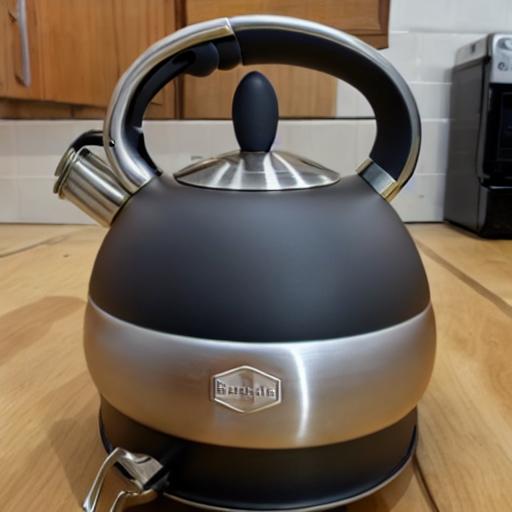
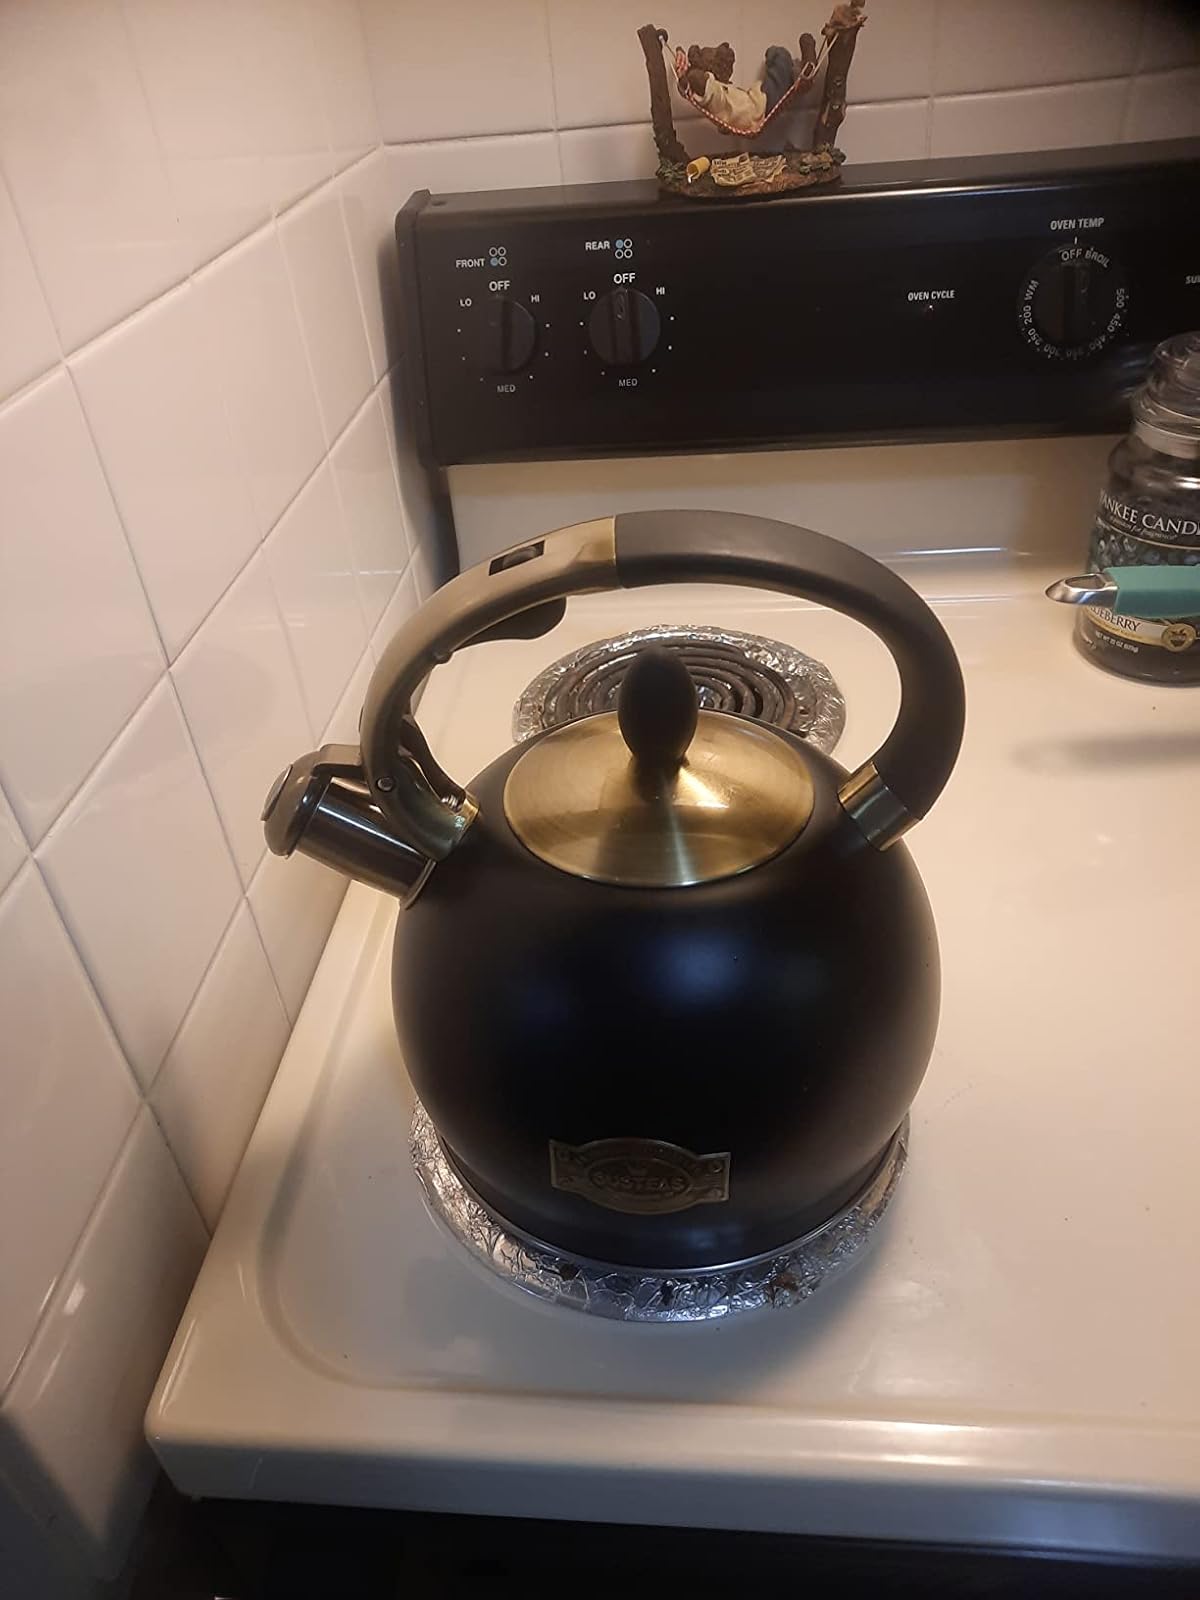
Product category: items_kettle
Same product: no